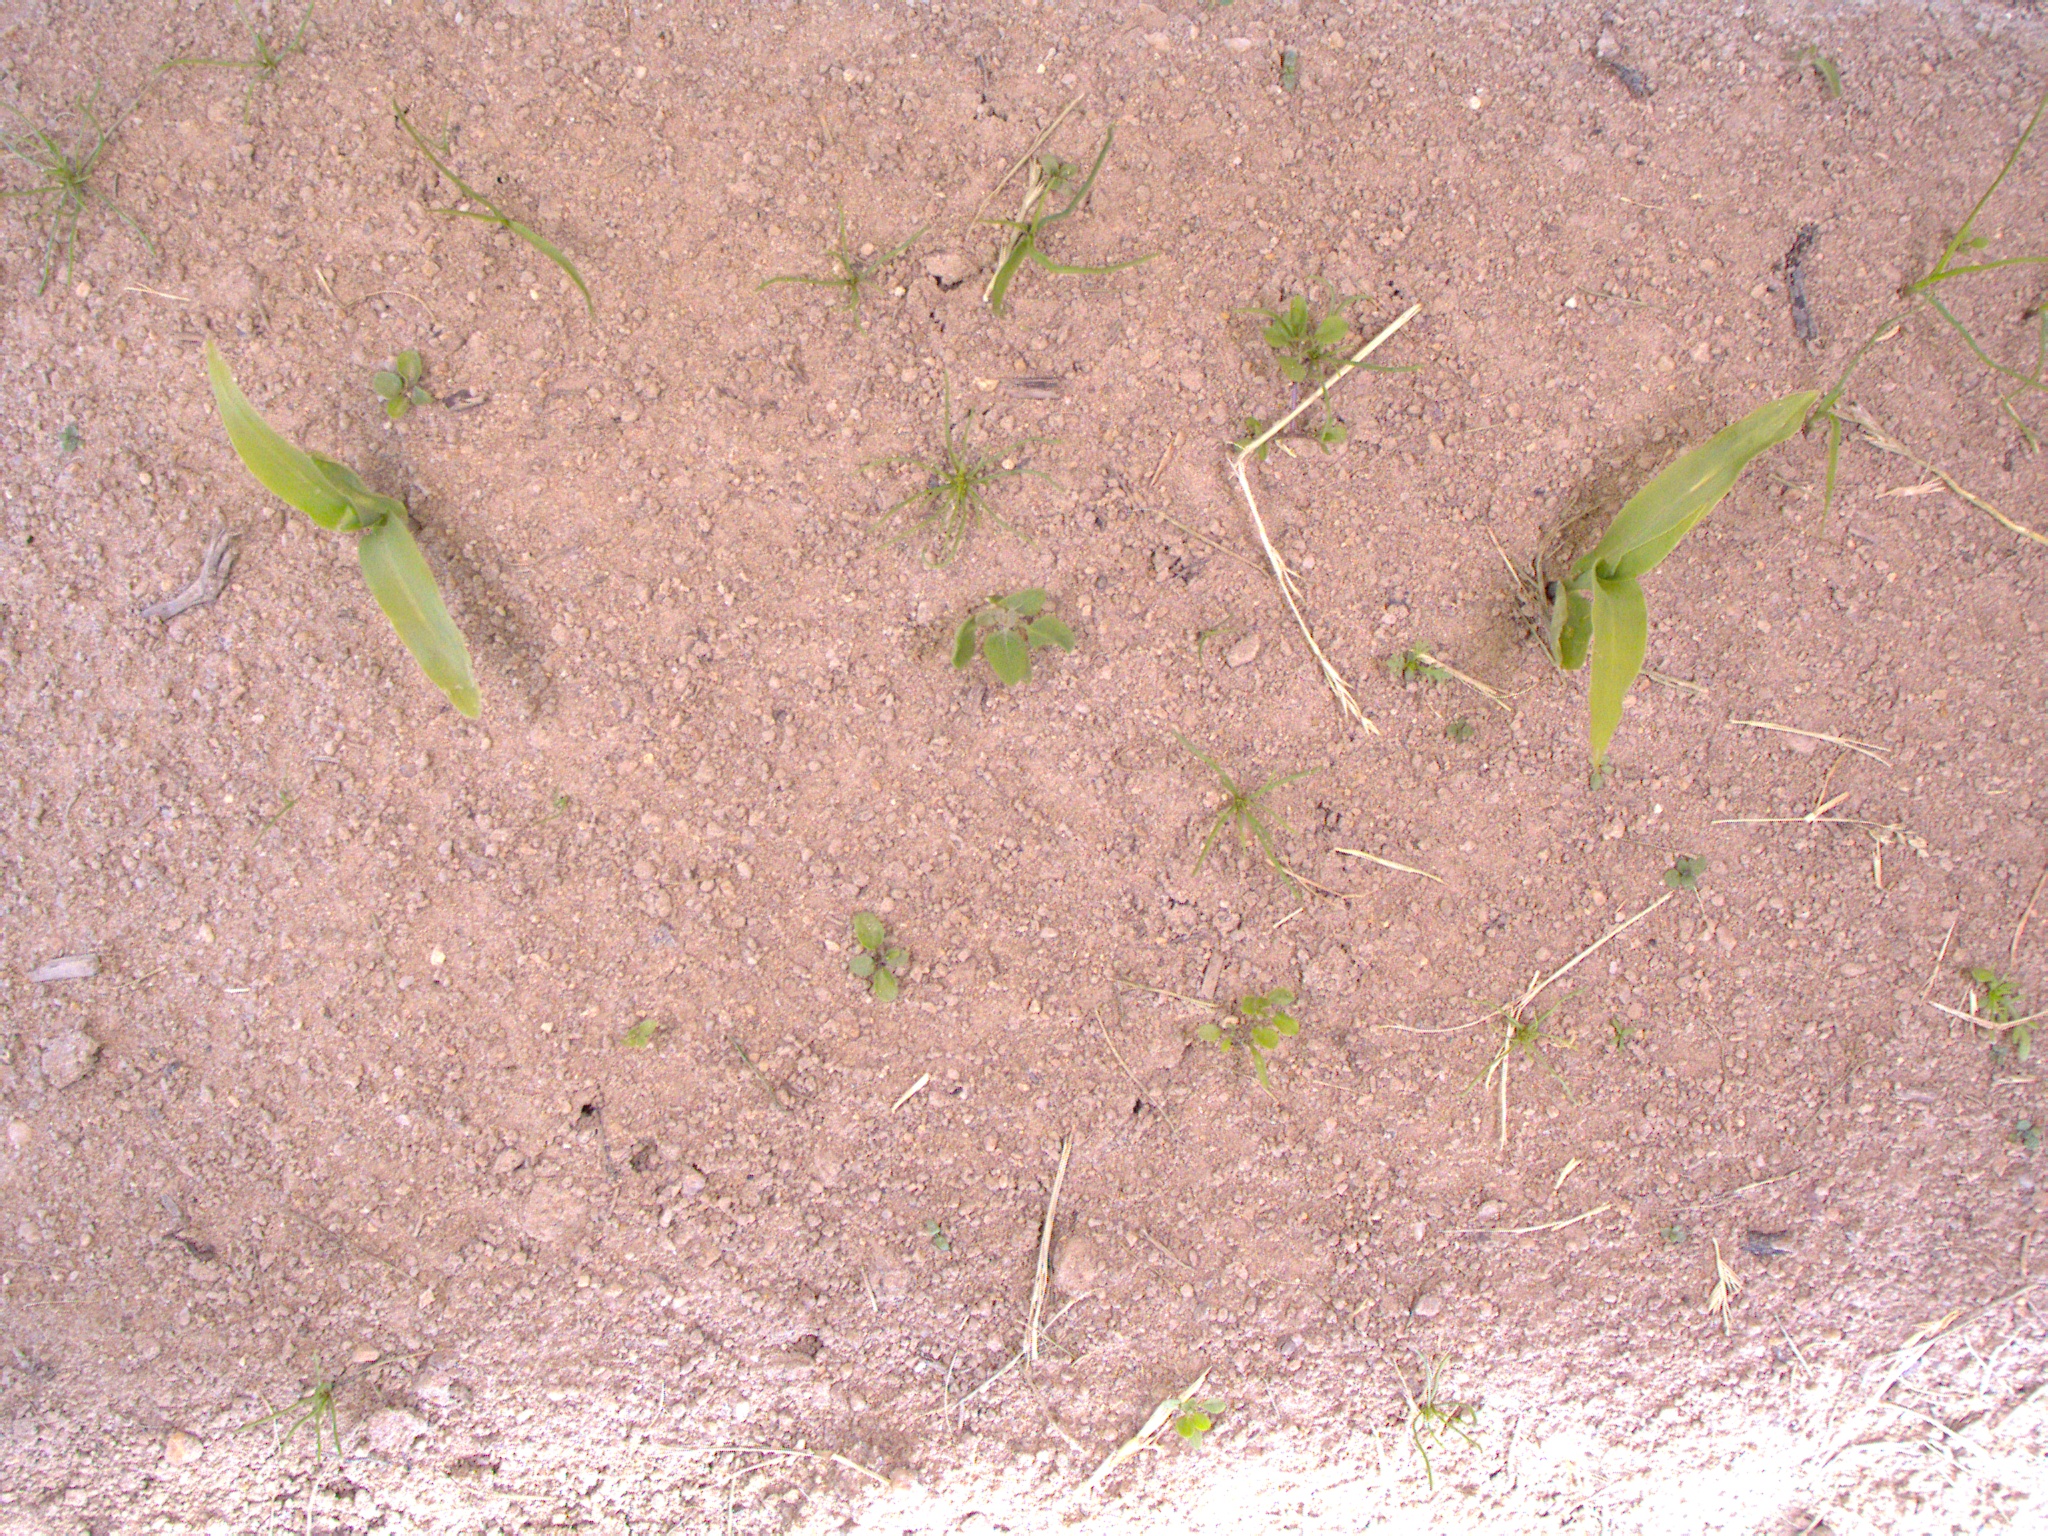
Crop: maize
Objects: maize, maize, stem_maize, stem_maize